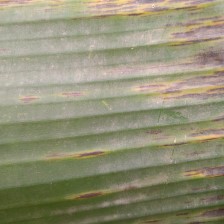
Label: sigatoka